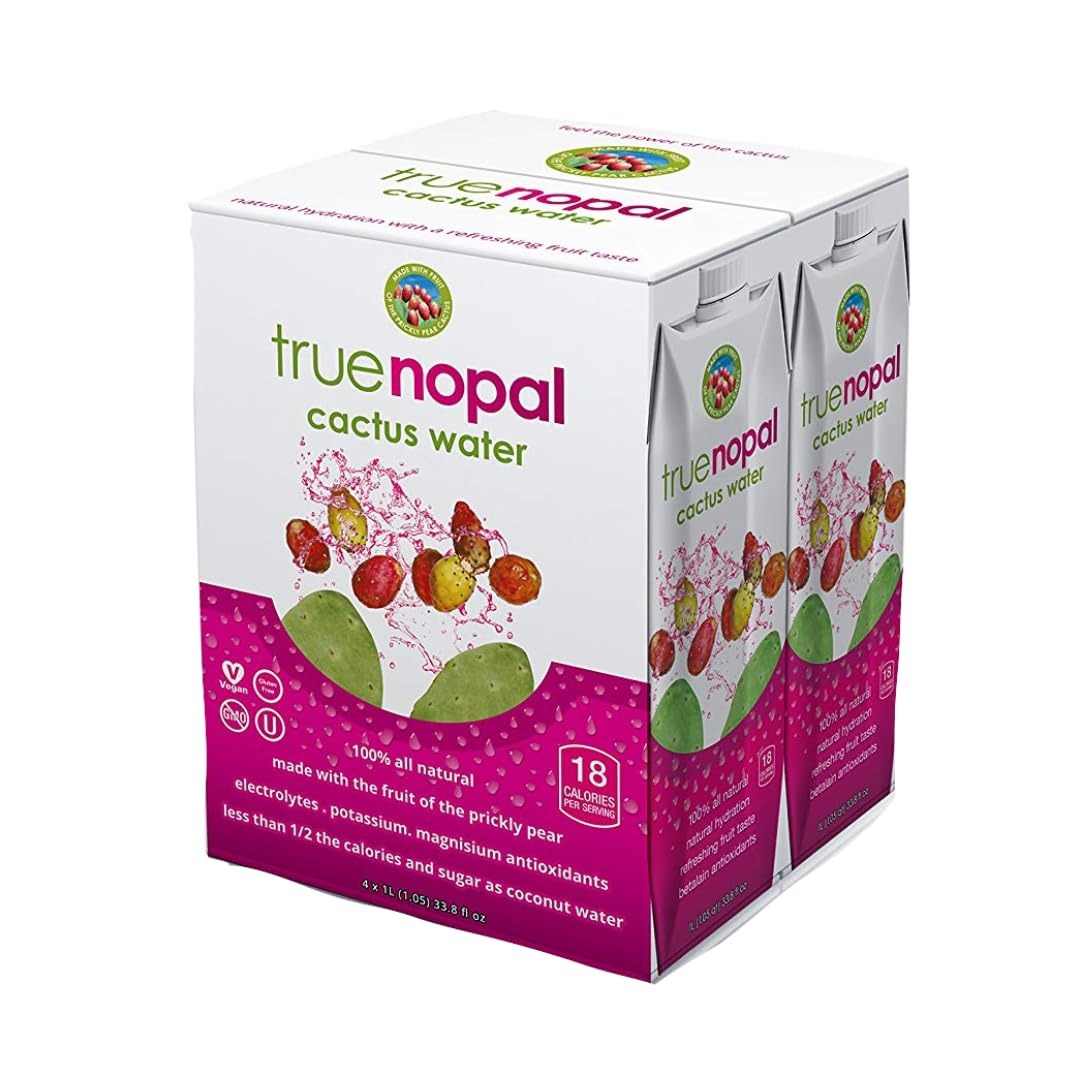
Item Name: True Nopal Cactus Water 1l, 33.8 Fl Oz (Pack of 4)
Bullet Point 1: 100% all natural with no added sugars or sweetners
Bullet Point 2: Only 20 calories and 4 grams of sugar per serving that are naturally occurring from the fruit itself
Bullet Point 3: naturally occurring electrolytes, antioxidants and minerals including potassium & magnesium
Bullet Point 4: Vegan, gluten free, non GMO & Kosher
Bullet Point 5: less than 1/2 the calories and sugar as coconut water while still providing electrolytes, potassium, magnesium & antioxidants
Value: 135.2
Unit: Fl. Oz

Price: 5.39